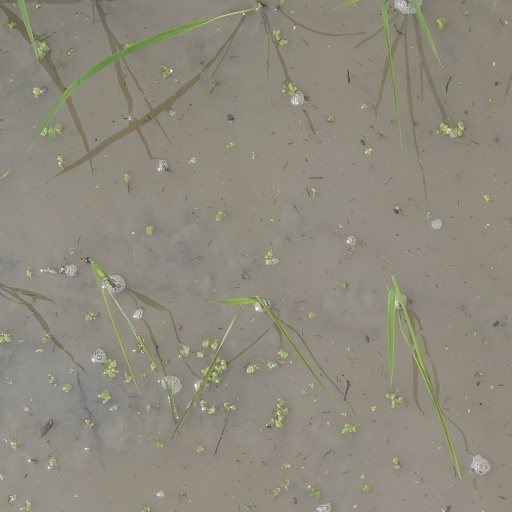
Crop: rice